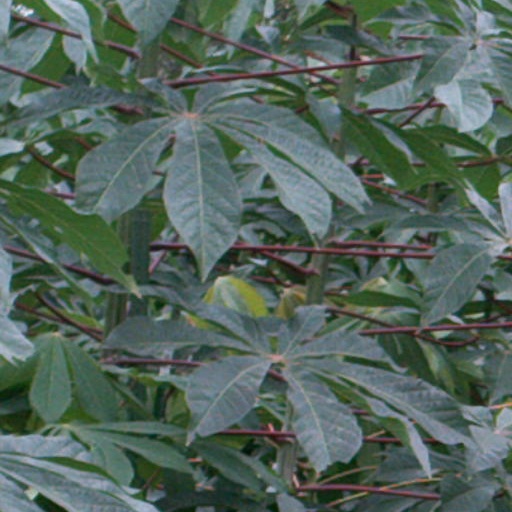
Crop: cassava